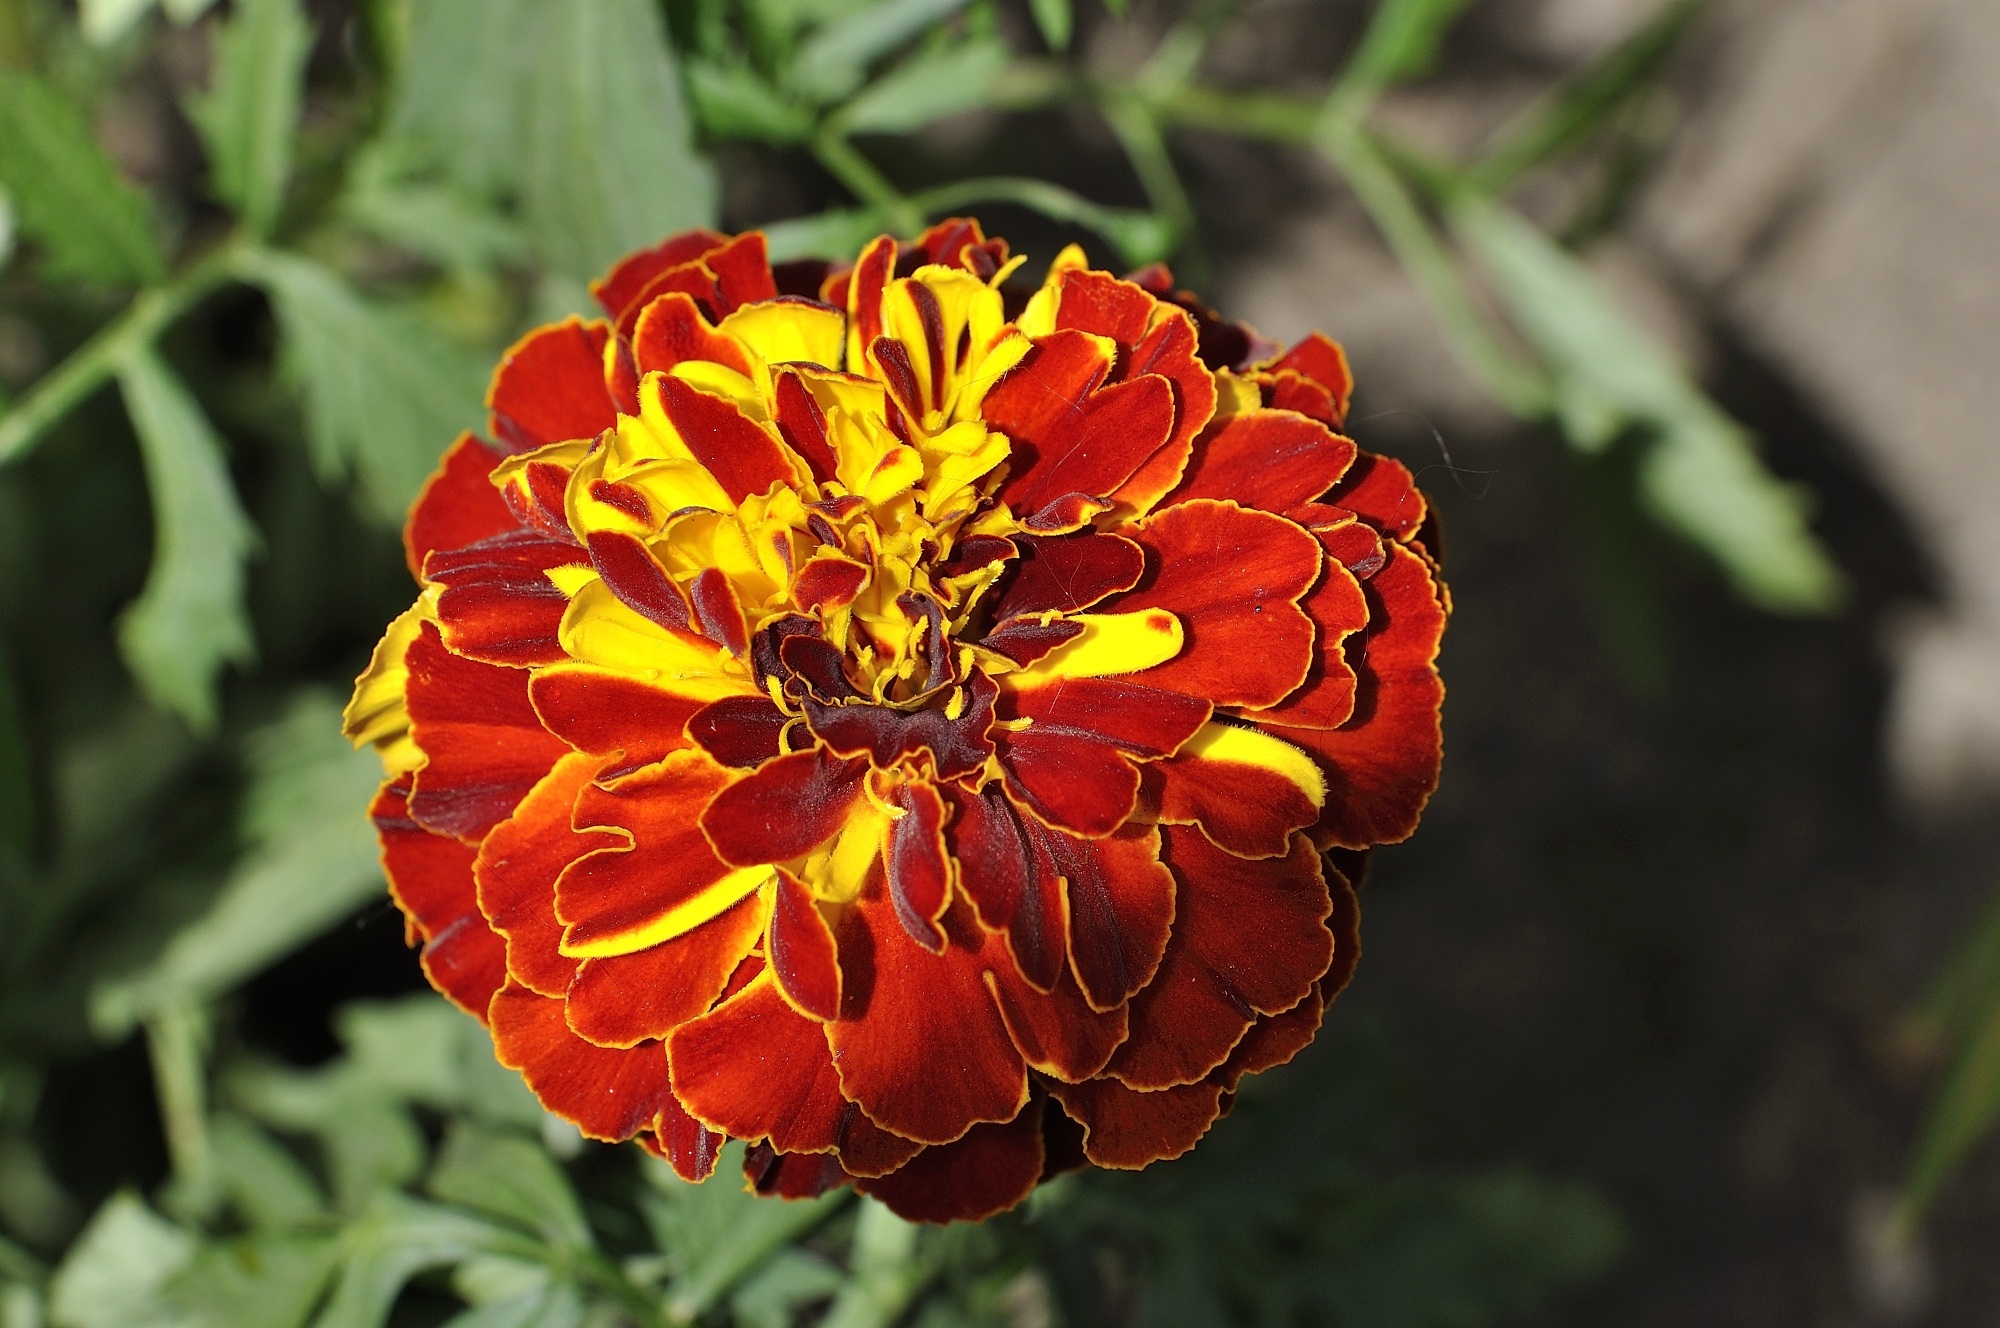
nature, blossom, plant, flower, petal, bloom, red, botany, garden, close, flora, wildflower, carnation, macro photography, flowering plant, red yellow, annual plant, plant stem, land plant